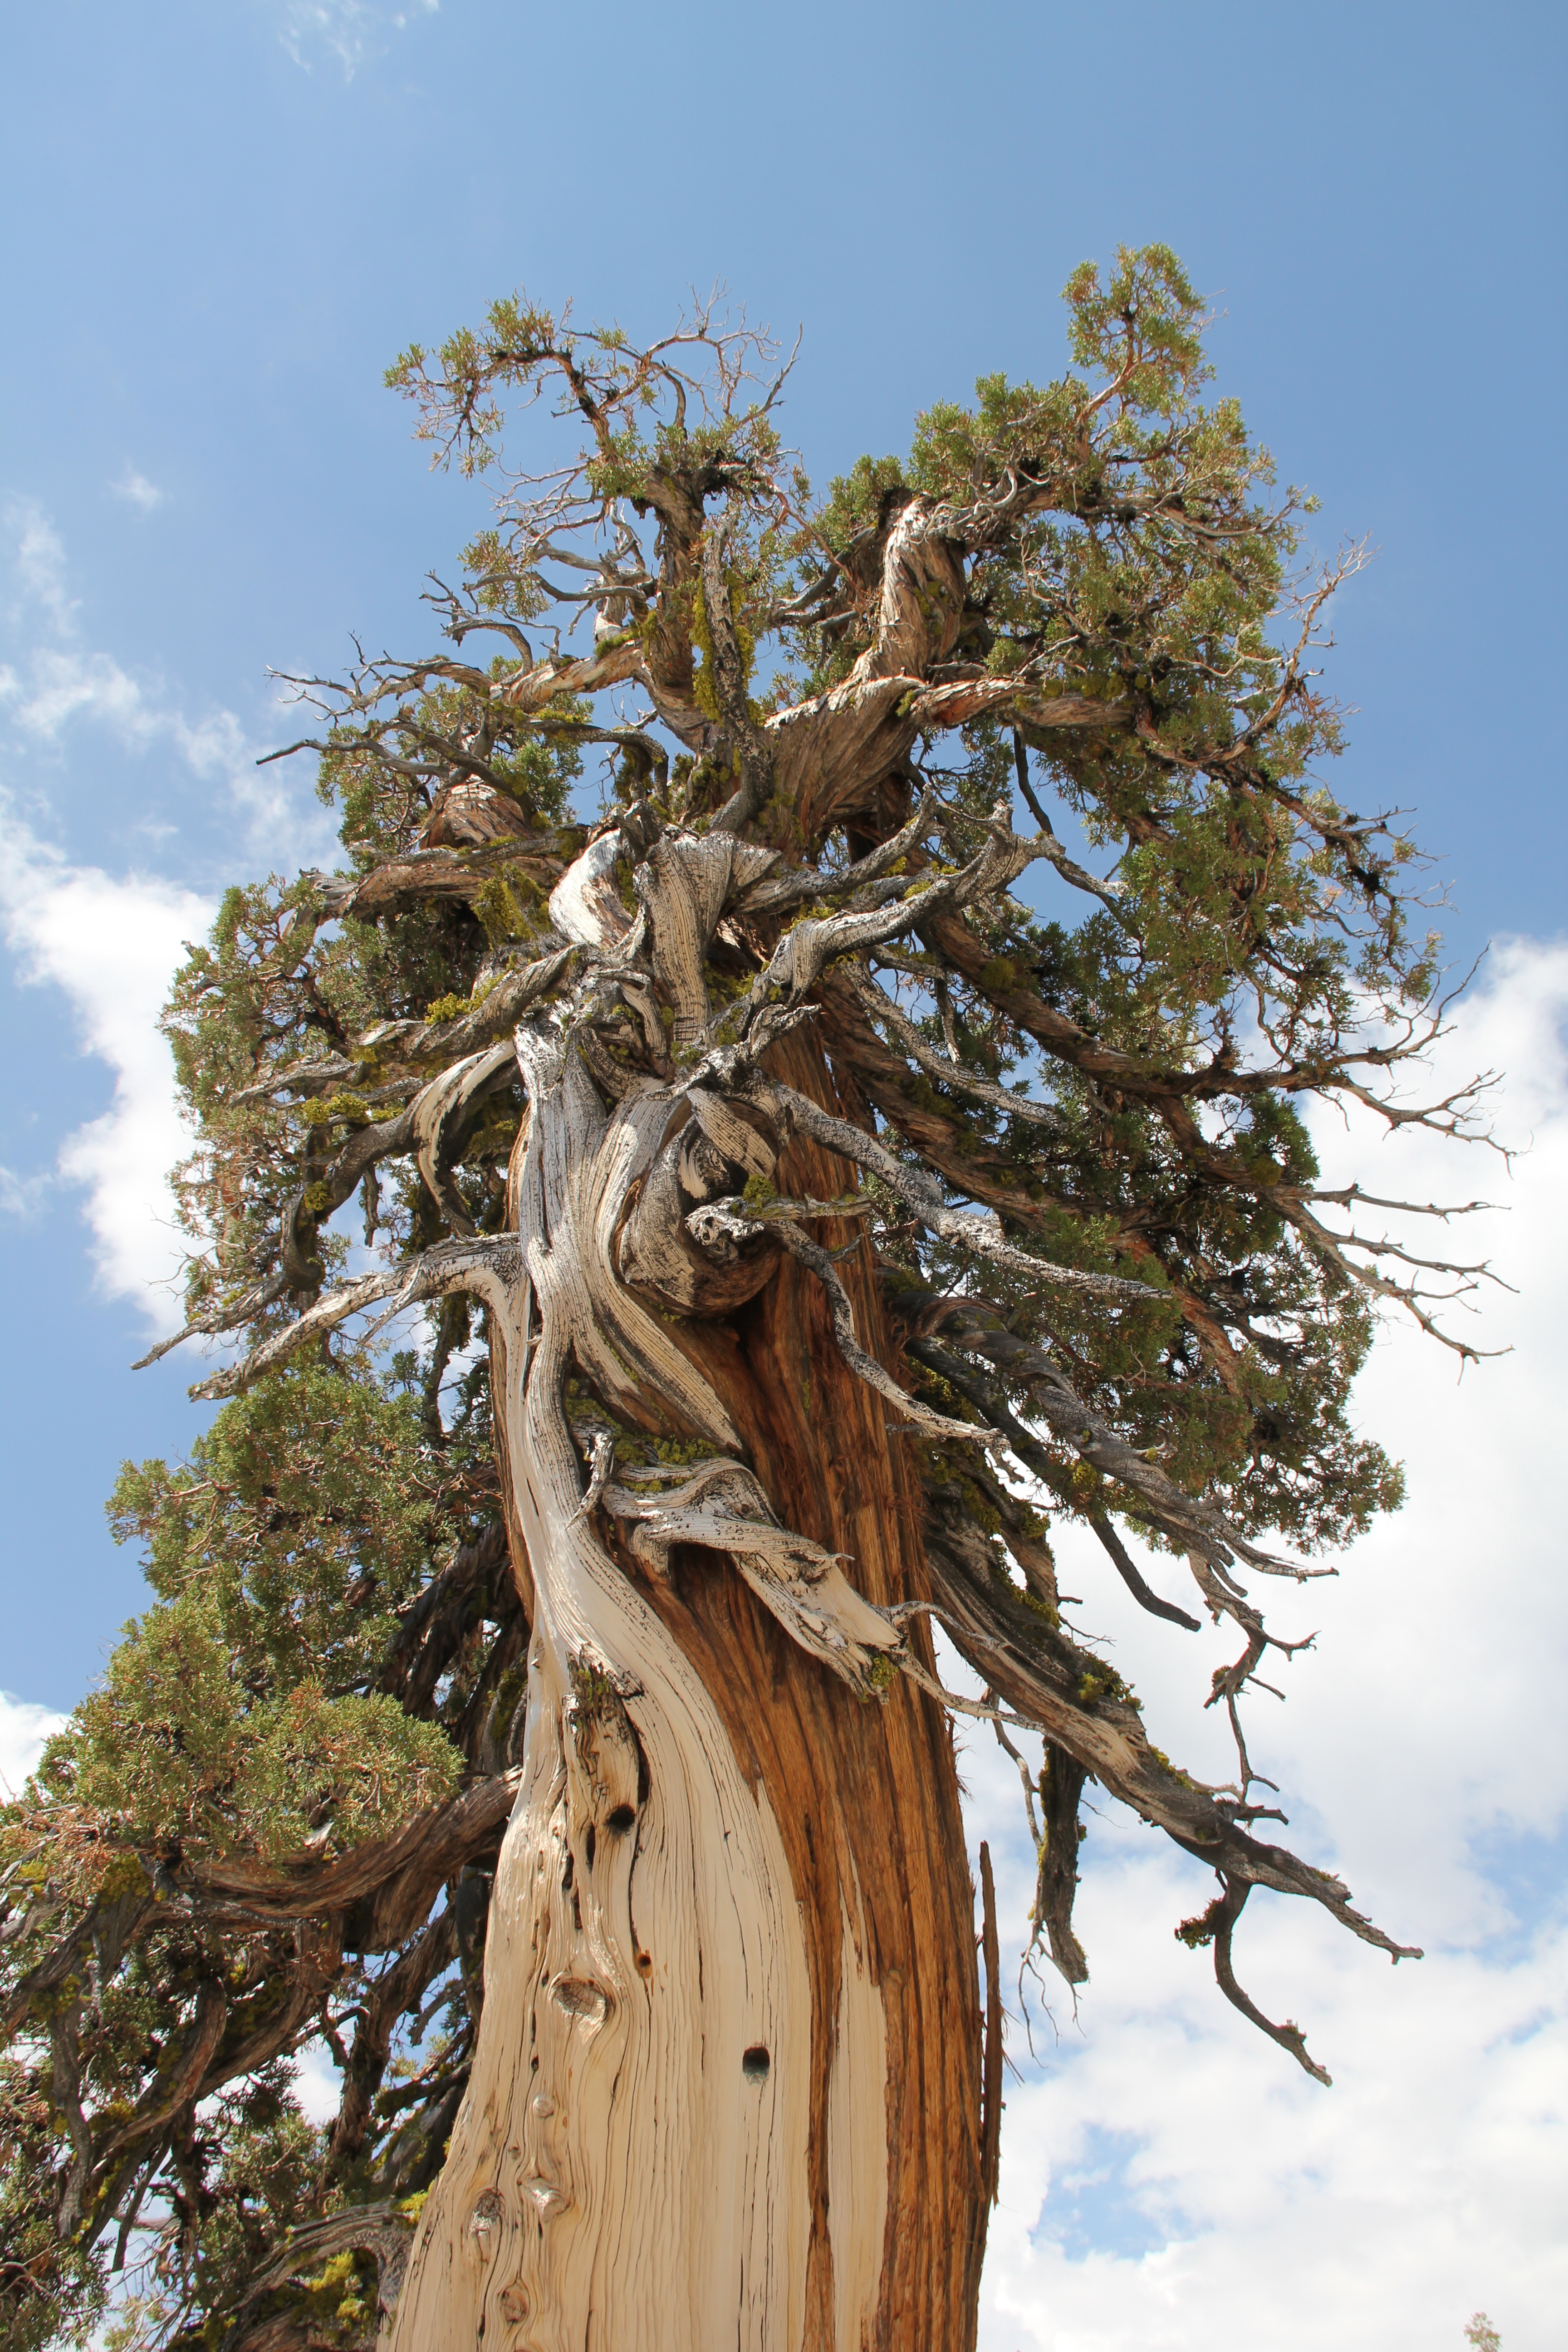
landscape, tree, nature, forest, outdoor, branch, plant, wood, flower, trunk, bark, environment, green, natural, evergreen, holiday, botany, christmas, conifer, cedar, flowering plant, woody plant, land plant